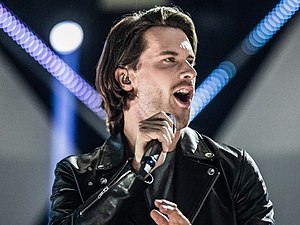
Victor Crone
Victor Crone
Victor Fritz-Crone, også kendt som Vic Heart, er en svensk sanger og guitarist. Han skal repræsentere Estland i Eurovision Song Contest 2019 i Tel Aviv med sangen "Storm".